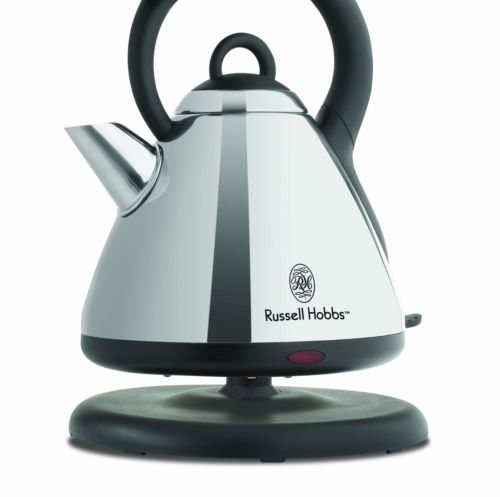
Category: kettle